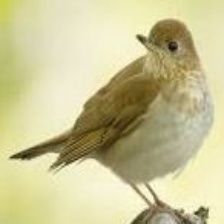
Species: VEERY
Scientific name: CATHARUS FUSCESCENS